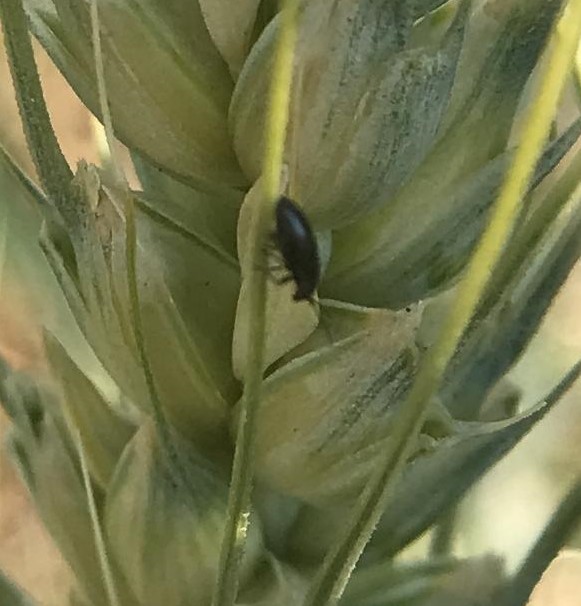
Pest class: crucifer_flea_beetle